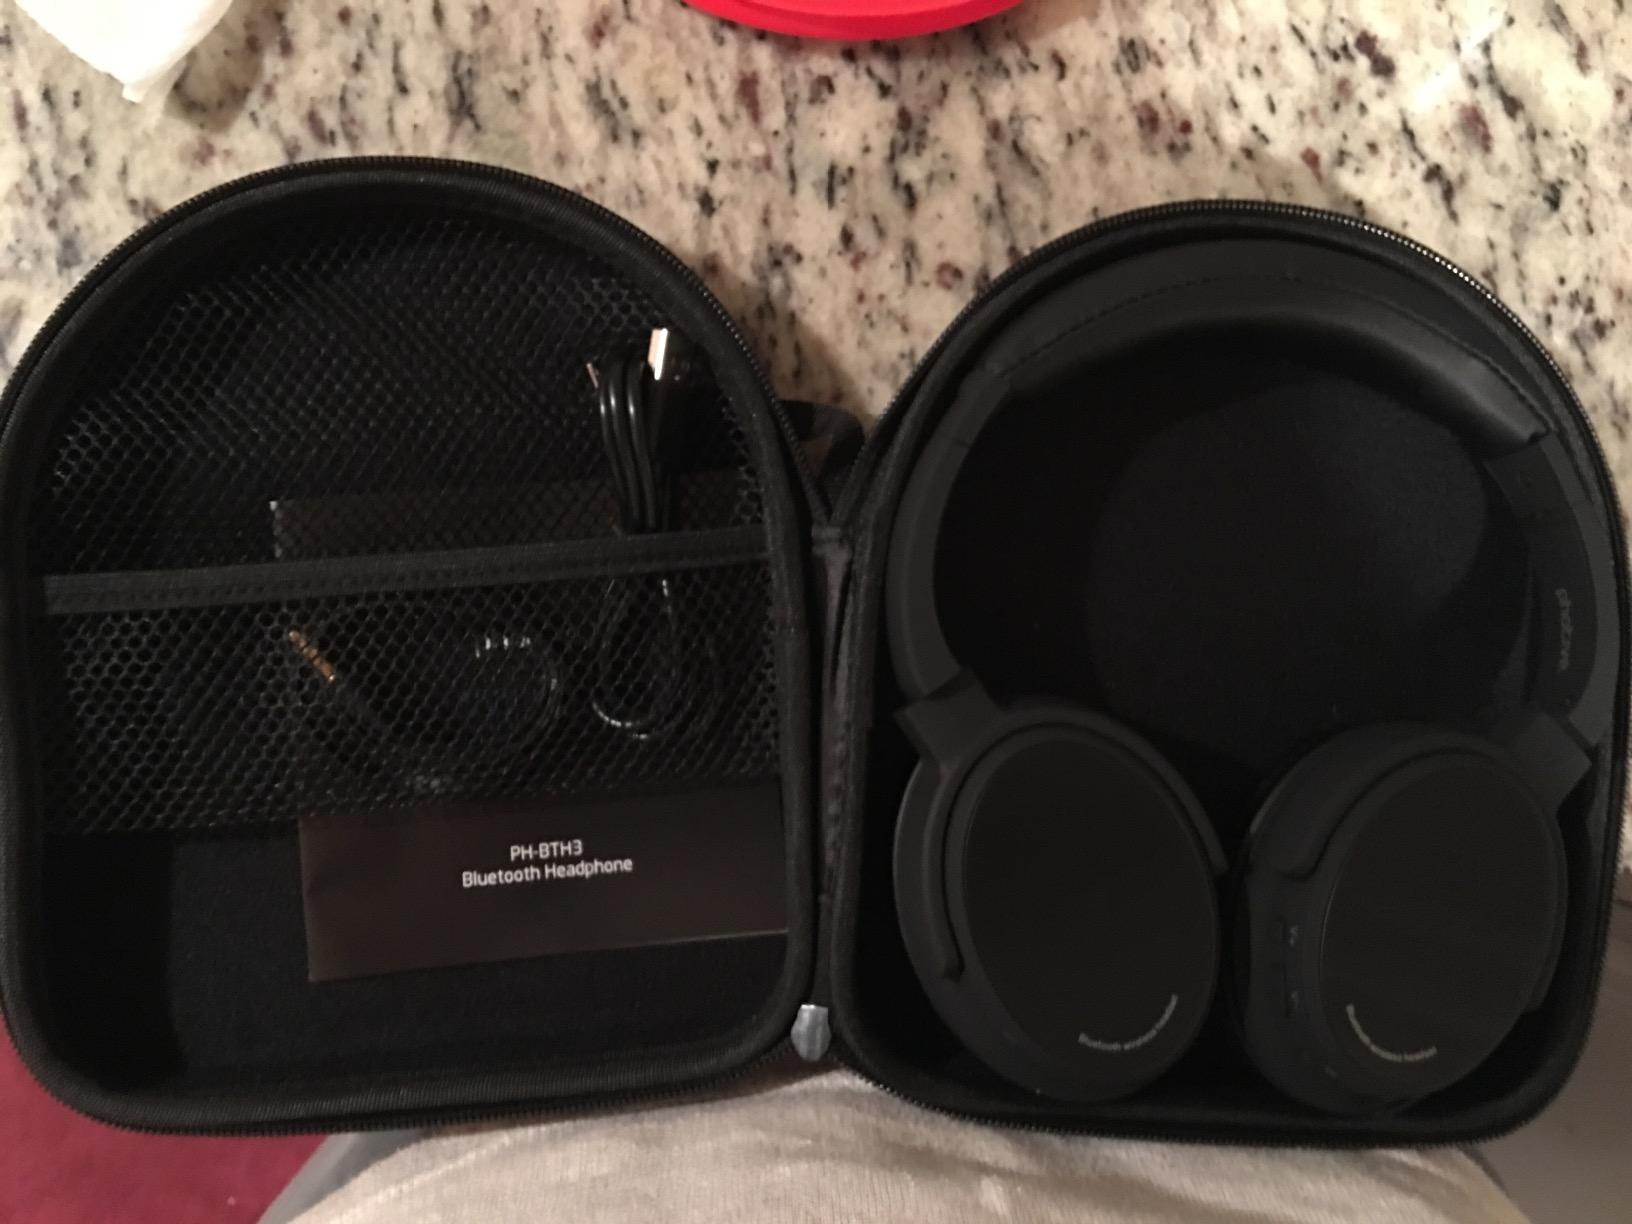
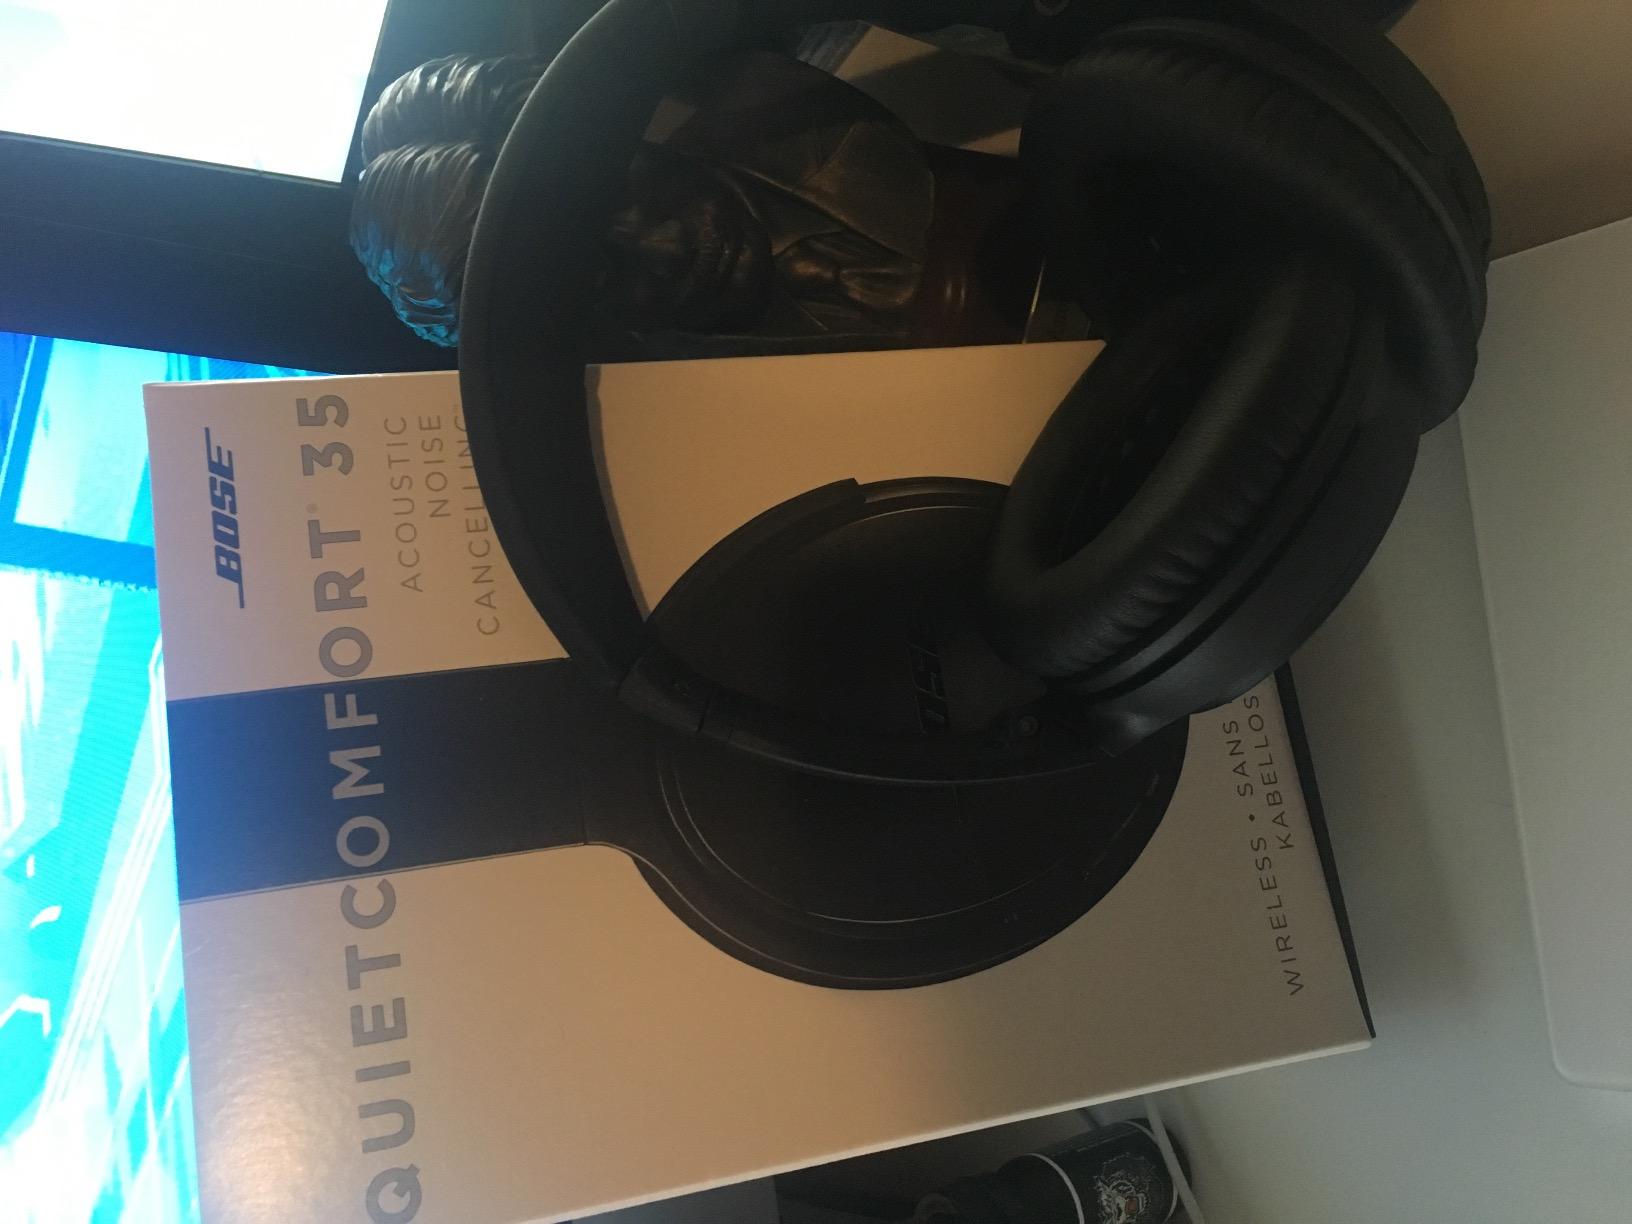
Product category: headphones
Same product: no